Christ Church, Newton

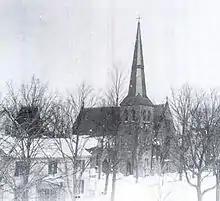
Christ Church, seen from across the street, during Winter 1910

According to Snell, during the forty-five-year tenures of Dunn and Pettit as rectors, "parochial statistics from 1820 to 1867 show an aggregate of 510 baptisms, 241 confirmations, 334 marriages, and 468 funerals". The growth in membership necessitated a new, larger edifice. To fund the construction of a new church building, the congregation sought the permission of the state legislature to sell the lands granted to it by warrant. Permission was given in 1867. The congregation sold this property on 10 May 1868 for $15,579. The congregation also sold its parsonage and accompanying lands for $17,600 to prominent lawyer, Levi Shepherd in October. A loan to support the construction was provided by Robert Hamilton (1809–1878), a vestryman and warden and generous financial contributor to the parish. Hamilton was a prominent political figure, serving in the New Jersey General Assembly in 1863 and 1864, the latter year as Speaker, and from 1873 to 1877, he represented the New Jersey's 4th congressional district (covering northwestern New Jersey) in the United States House of Representatives. In 1879, a year after Hamilton's death, his widow Sarah forgave the loan, which left the church debt free after the construction.